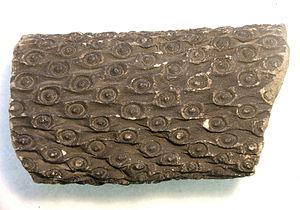
L’histoire évolutive des végétaux est un processus de complexification croissante, depuis les premières algues, en passant par les bryophytes, les lycopodes et les fougères, jusqu'aux complexes gymnospermes et angiospermes actuels. Bien que les végétaux plus primitifs continuent de prospérer, particulièrement dans leur milieu d'origine, chaque nouveau degré d'organisation évolue et développe de nouvelles capacités qui lui permettent de mieux s'adapter à de nouveaux milieux.